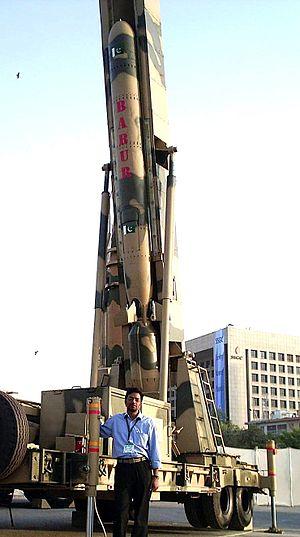
La Commission de recherche sur l'espace et la haute atmosphère est l'agence spatiale pakistanaise, responsable du programme spatial pakistanais. Elle a été créée en septembre 1961 sur ordre du président Muhammad Ayub Khan avant de devenir autonome en 1964. Son siège se situe à Islamabad.
Le Hatf 7 surnommé Babur est un missile de croisière pakistanais à capacité nucléaire en cours de développement.